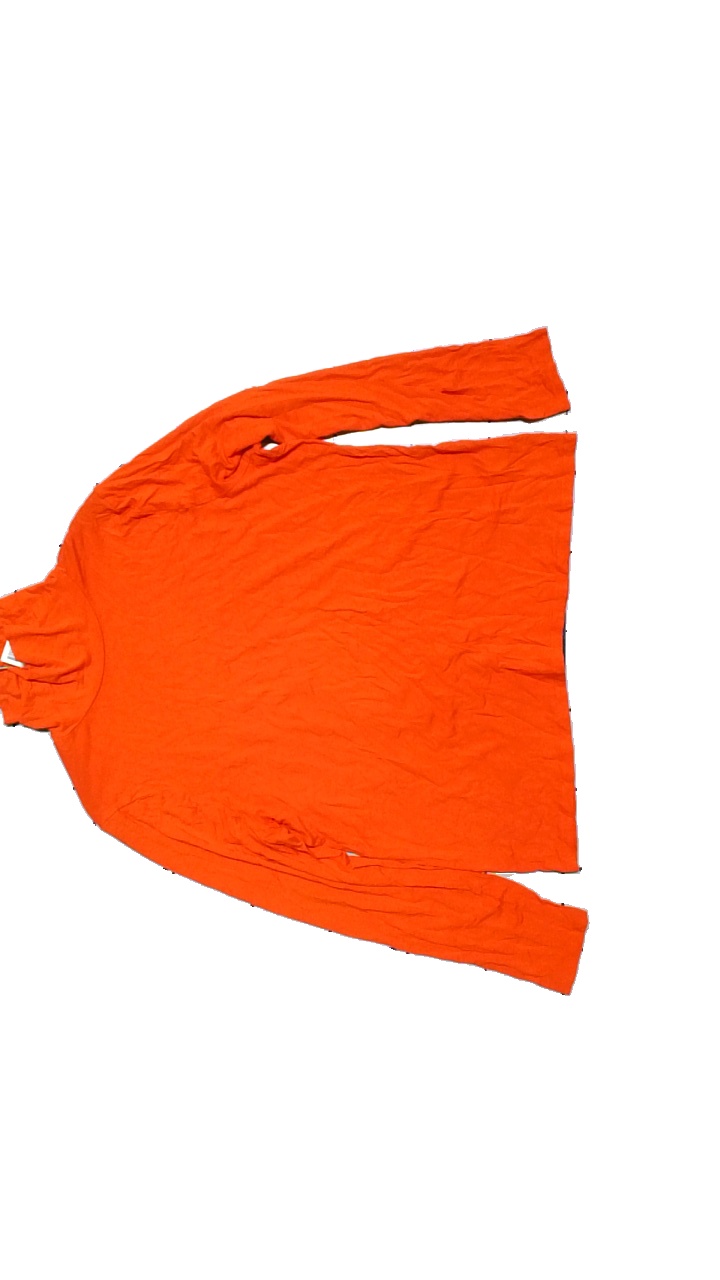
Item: Top (Ladies)
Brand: Lindex
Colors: Red
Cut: Turtle neck
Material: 95% viscose, 5% elastan
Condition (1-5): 2
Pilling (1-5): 3
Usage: Reuse
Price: <50